The Monster and the Ape

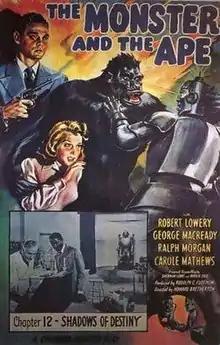

The Monster and the Ape was the 26th serial released by Columbia Pictures and was released in 1945.